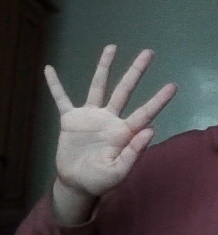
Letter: sheen